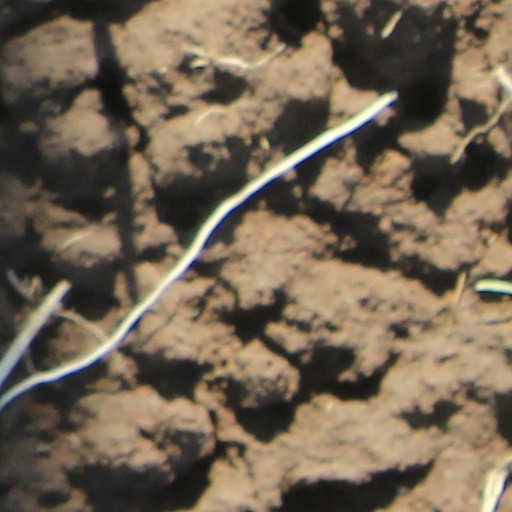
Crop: wheat